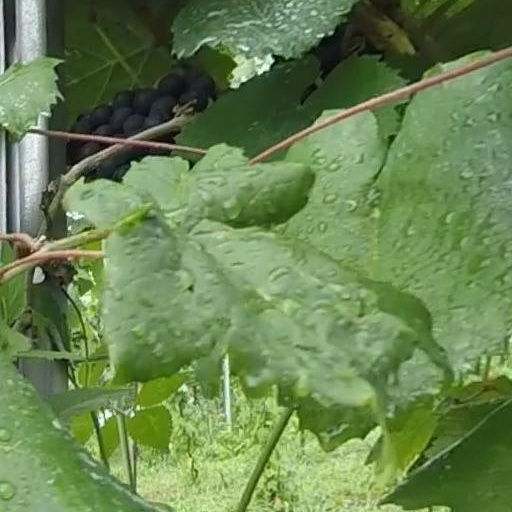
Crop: grape